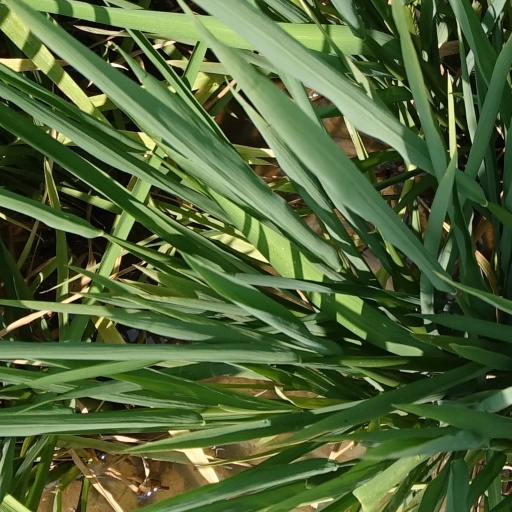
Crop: rice